2003 Casablanca bombings

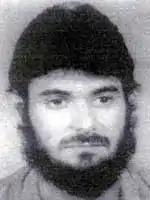
Karim El Mejjati, who is believed with Houssaïni to have given bomb-making instructions to Bentassir. An arrest warrant was issued against him before being shot to death by Saudi authorities during a 2005 raid.

Throughout modern Moroccan history, radical Islamist violence has been relatively unprecedented. There have been rare exceptions such as the 1975 assassination of Omar Benjelloun by loyalists to Islamist guru Abdelkrim Motiî. Despite this, radical Islamists were largely forced to be peaceful following the assassination due to crackdowns on groups such as Shabiba Islamiya under King Hassan II's Years of Lead.